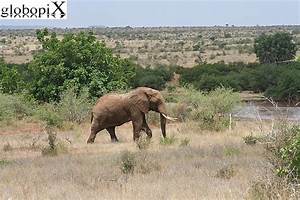
Label: elephant